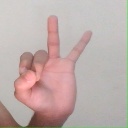
अक्षर: ण